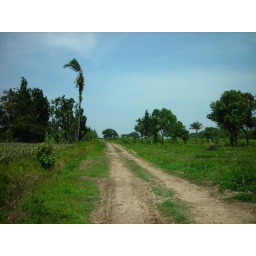
dirt road in Auntie Iris' fruit farm in Guyana